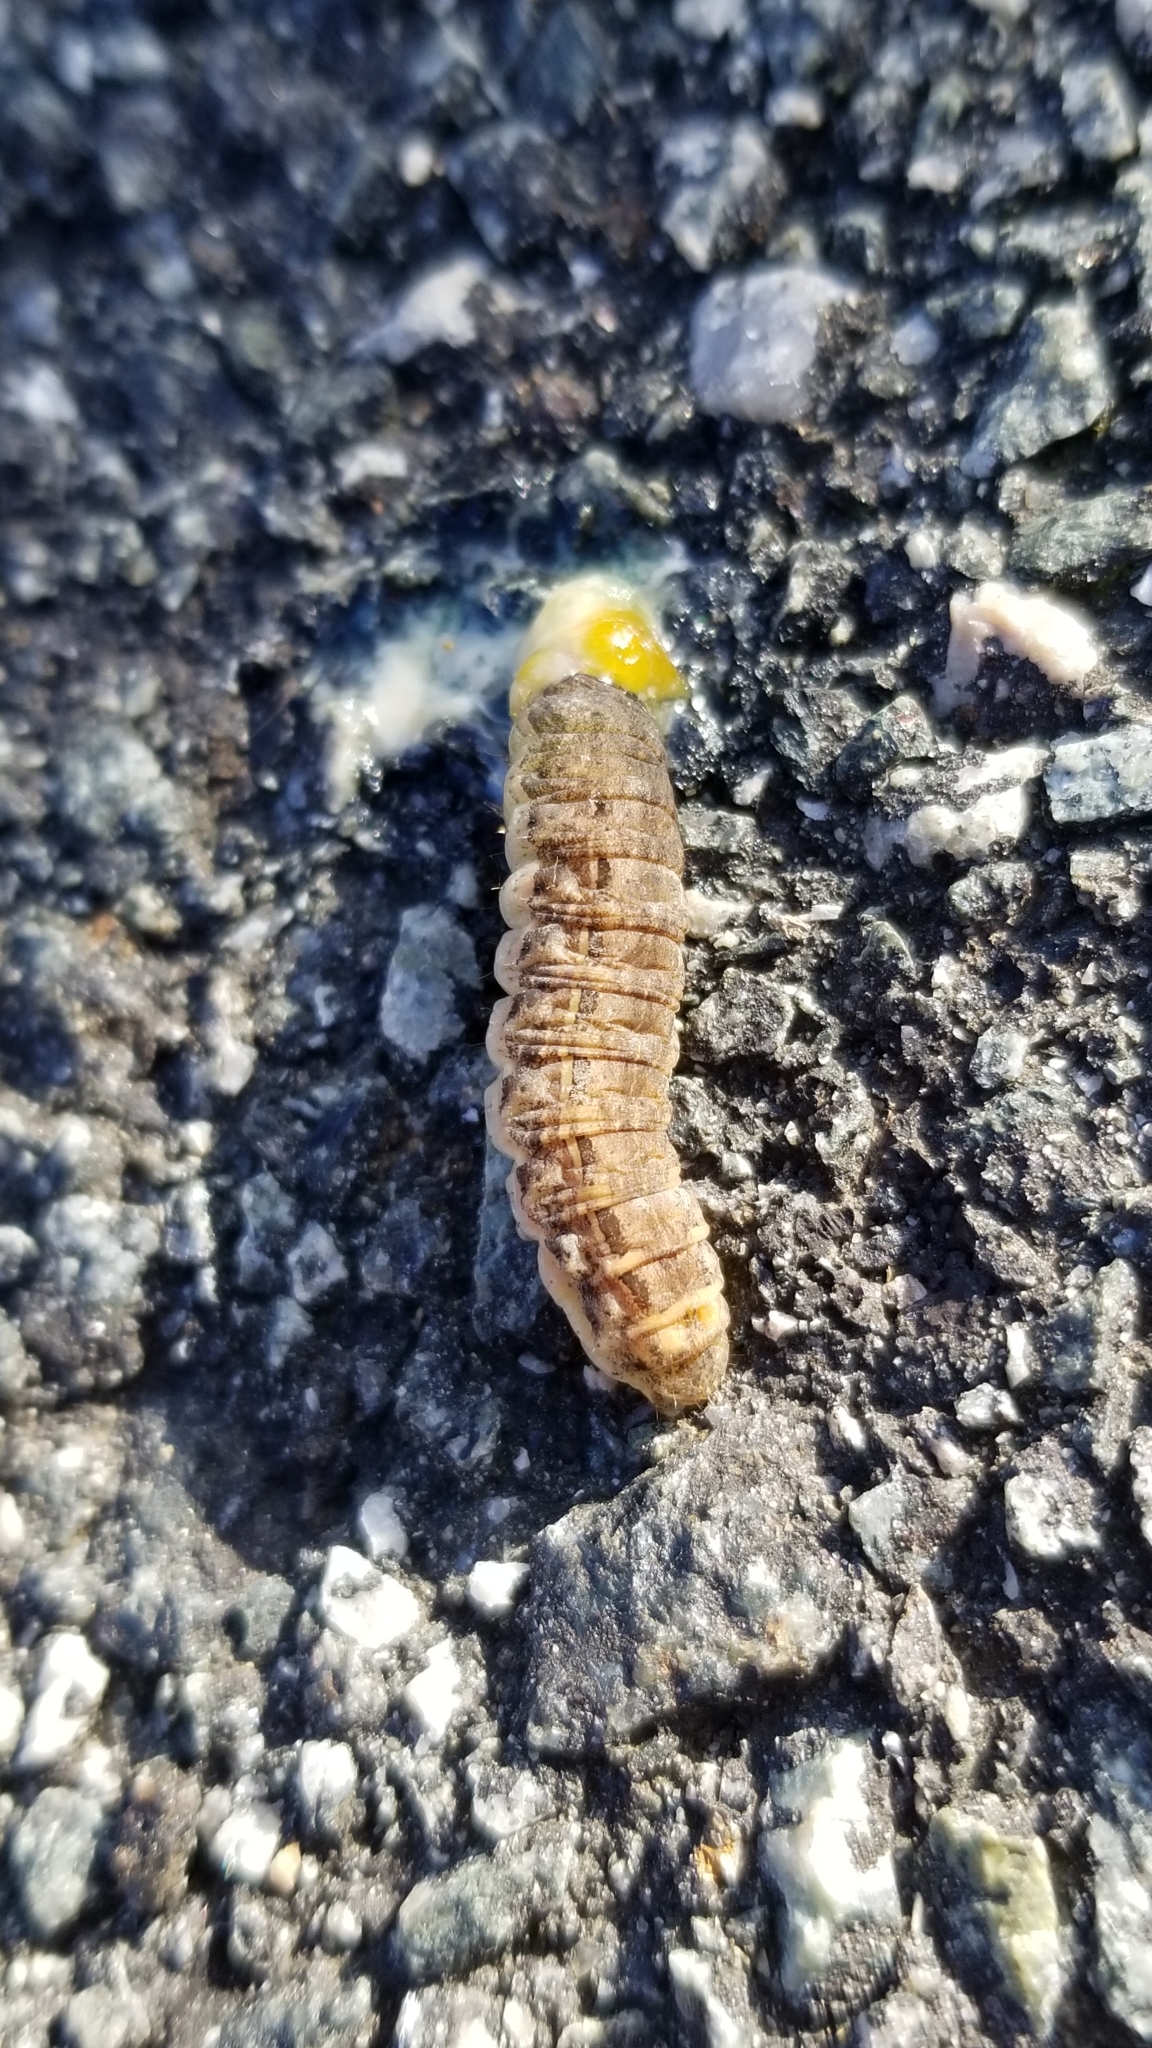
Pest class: cutworms